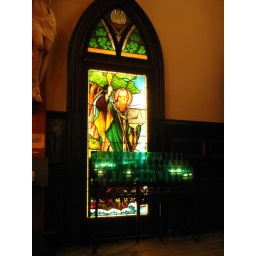
A stained glass and candles in church.